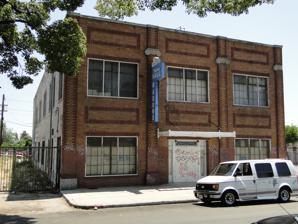
Building: Prince Hall Masonic Temple (Los Angeles, California)
Country: United States of America
Year built: 1926
United States historic place Prince Hall Masonic Temple U.S. National Register of Historic Places Prince Hall Masonic Temple, June 2011 Show map of the Los Angeles metropolitan area Show map of California Show map of the United States Location 1050 E. 50th St., South Los Angeles, Los Angeles, California Coordinates 33°59′50.53″N 118°15′26″W / 33.9973694°N 118.25722°W / 33.9973694; -118.25722 Architectural style Late 19th & Early 20th Century American Movements - Commercial Style NRHP reference No. 09000150 Added to NRHP March 17, 2009 The Prince Hall Masonic Temple in South Los Angeles area of Los Angeles, California is a historic club building associated with Prince Hall Freemasonry .  As a contributing building within the 52nd Place Historic District , it was listed on the National Register of Historic Places in 2009. The structure, built in 1926, is a two-story masonry building which has been described as "very simple in design and almost appears to be commercial in use." The building was established as the Los Angeles branch of Prince Hall Freemasonry, a tradition of separate, predominantly African-American , Freemasonry in North America. The building was deemed to satisfy the registration requirement for club buildings set forth in a multiple property submission study, the African Americans in Los Angeles MPS.  The building was deemed significant as one of two remaining Los Angeles club buildings founded by and for African Americans. Other sites listed pursuant to the same African Americans in Los Angeles MPS include the Angelus Funeral Home , Lincoln Theater , Second Baptist Church , 28th Street YMCA , 52nd Place Historic District , 27th Street Historic District , and two historic all-black segregated fire stations ( Fire Station No. 14 and Fire Station No. 30 ). References